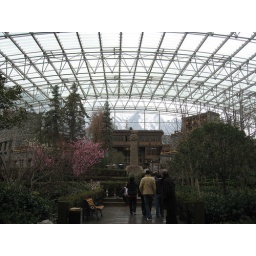
Intercontinental Hotel, Jiuzhaigou. This hotel has glass rooftop and it's in the middle of mountains and jungle.